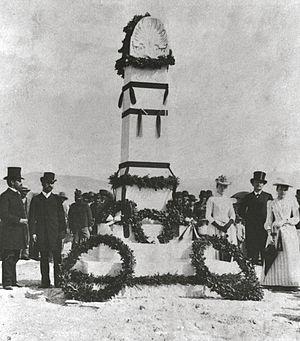
Karl Otfried Müller est un archéologue et un mythologue allemand.